Gol Koochik

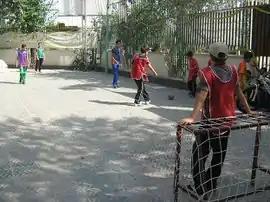
Gol Koochik settings

Gol Koochik (گل‌کوچیک in Persian spoken language, translates as "small goal" or small net) is a variation of street football that has been popular in Iran. The goal is approximately 100 x 60 cm in size and the ball is light-weight which can look like a makeshift ball. Given the limited space and the high density of player in the small-sized field, supreme dribbling skills are required for success in the game and players behoove to learn to maneuver the ball more quickly than normal football fields.